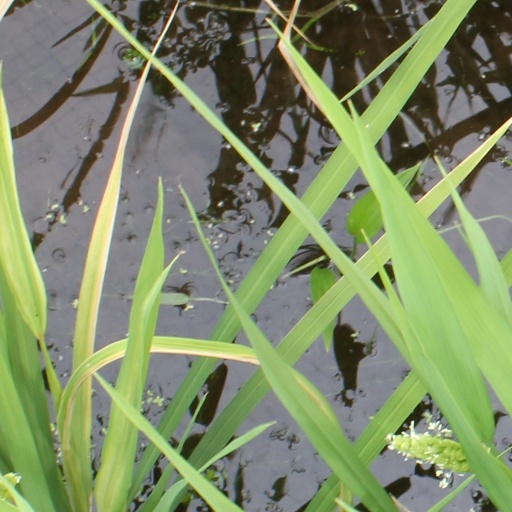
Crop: rice